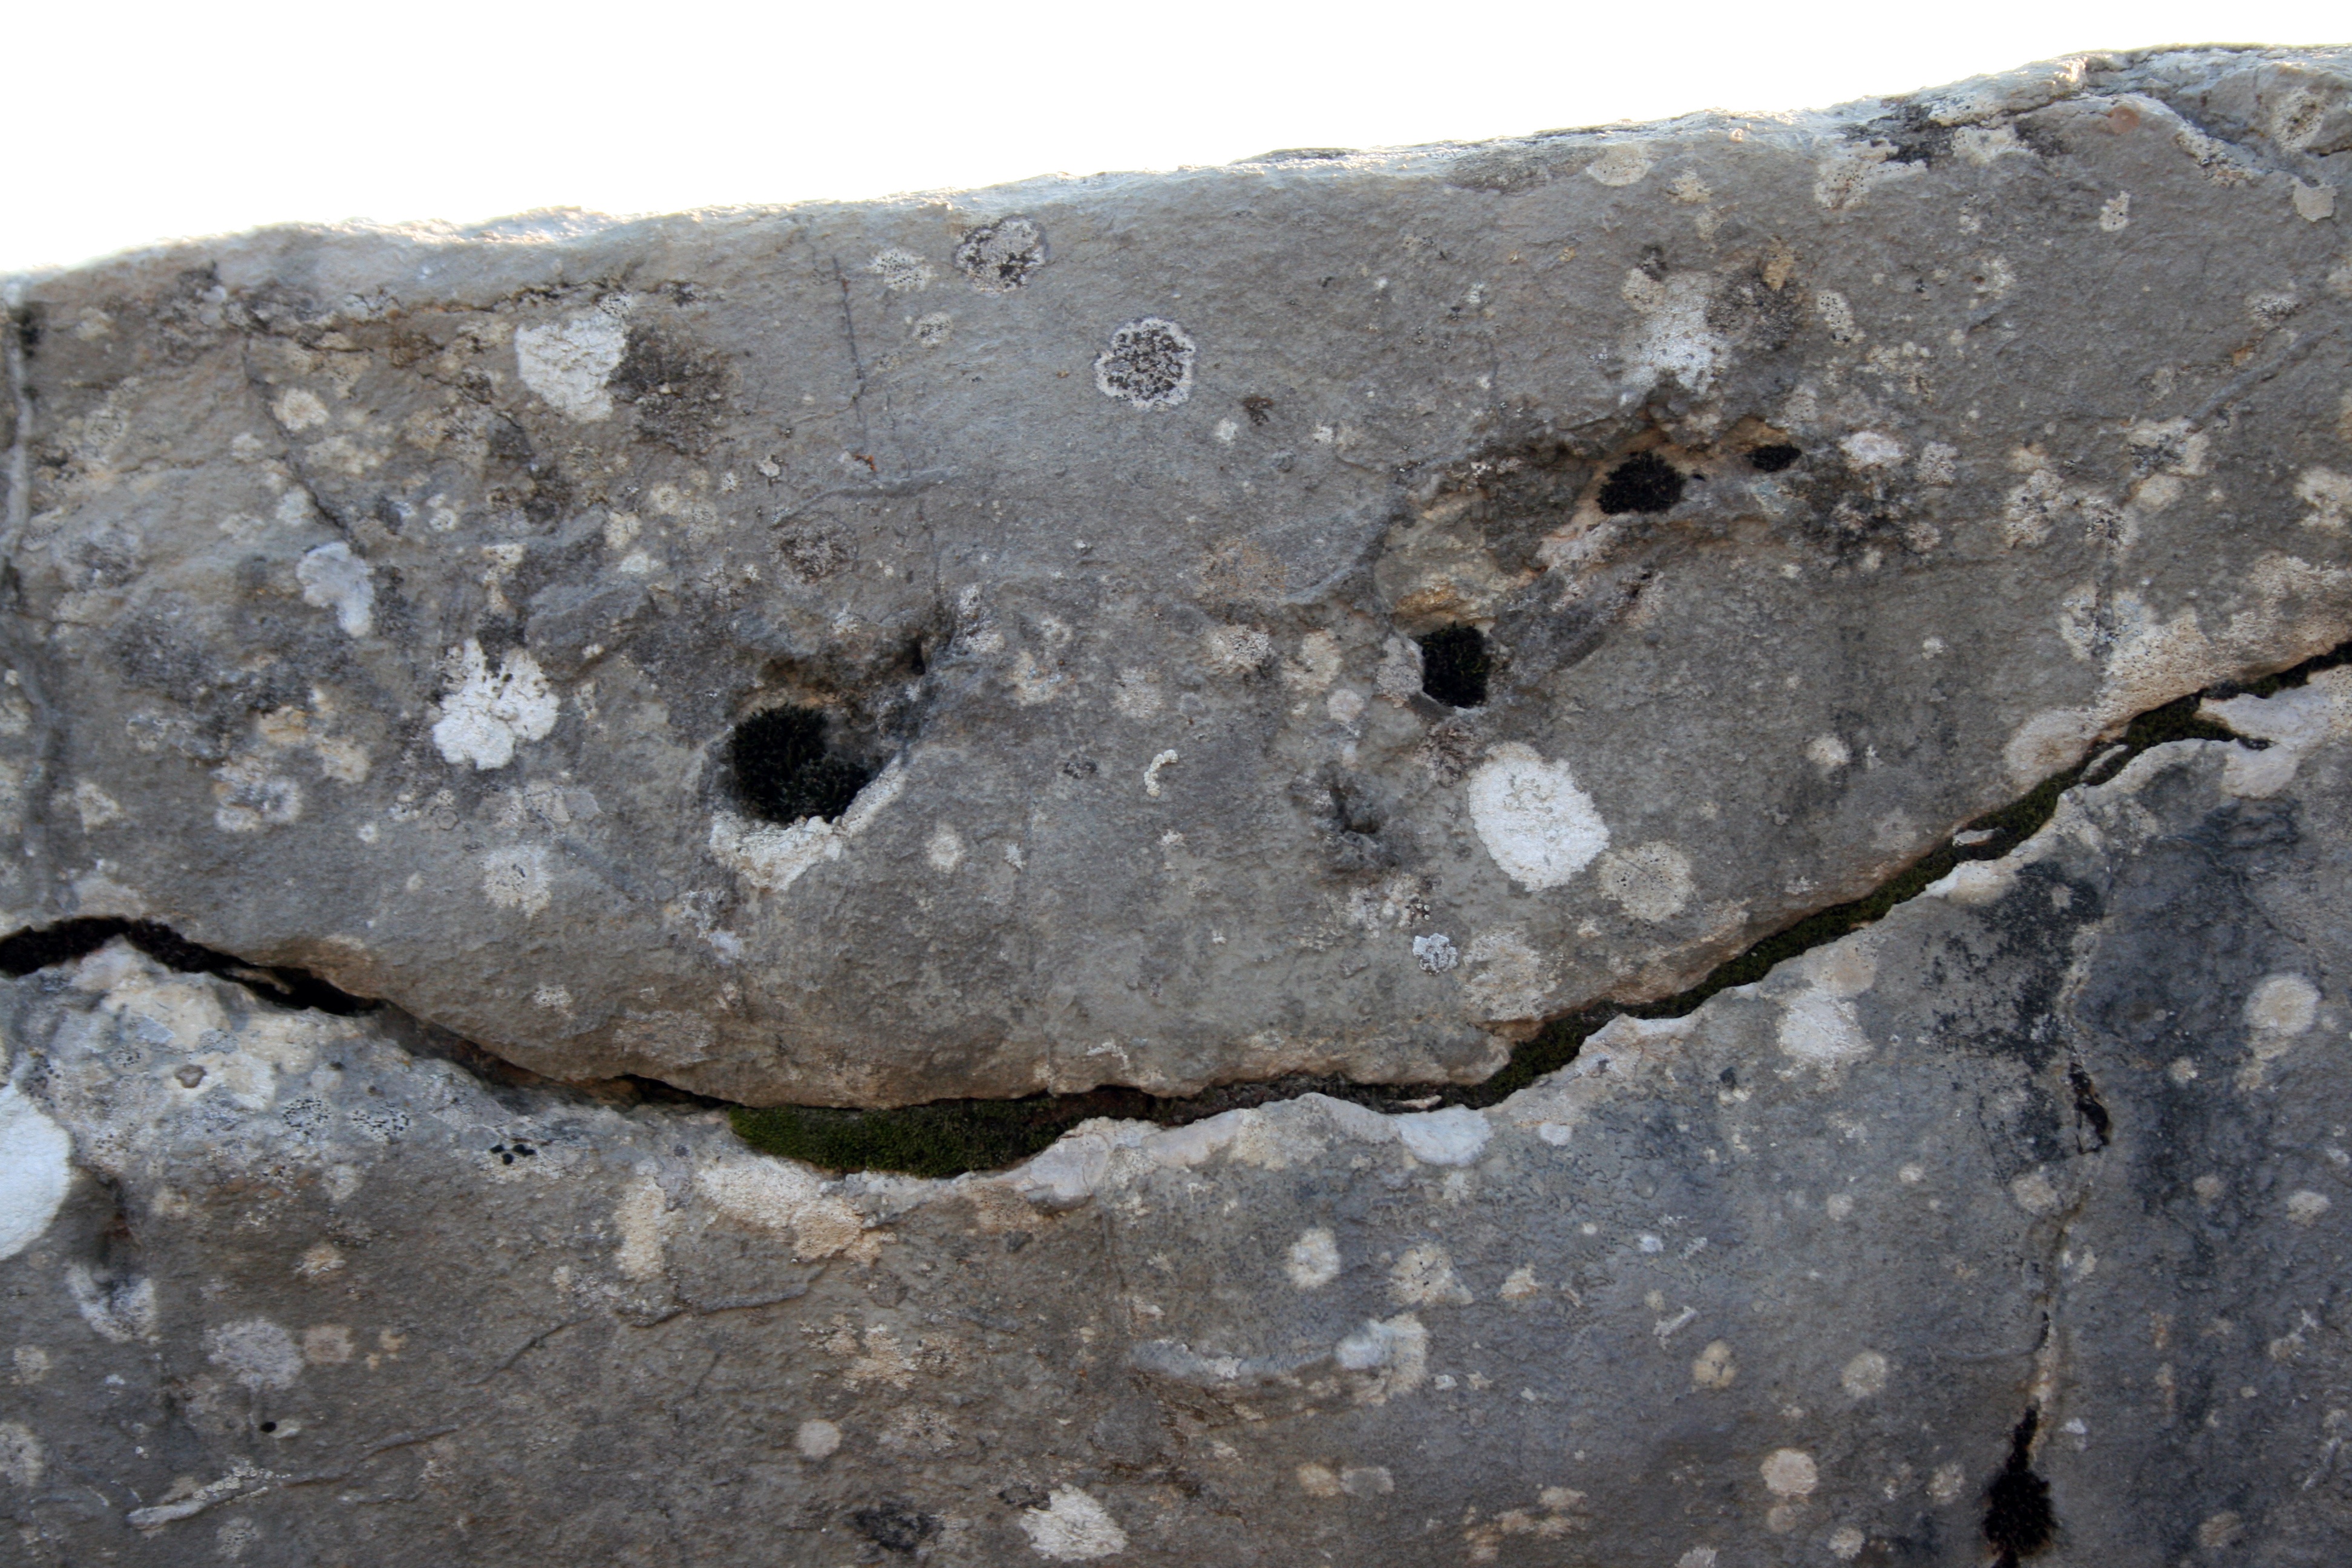
rock, wood, stone, soil, material, laugh, funny, smiley